The Duchess of Montesquiou-Fezensac

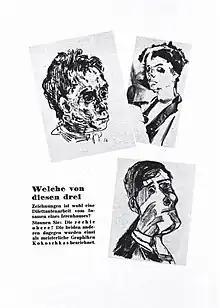
A page from the exhibition catalog of "Degenerate Art" mocking Kokoschka. ""Which of these three drawings is the dabbling of an insane asylum inhabitant? Surprise - it's the top right one! The others were previously described as Kokoschka's masterworks.""

Victoire de Montesquiou-Fezensac was born Victoire Laure Anna Masséna de Rivoli d'Essling in 1888, the second child of and Paule Heine. Her grandparents on her father's side were the ornithologist Francois Victor Massena and courtier Anne d'Essling; and her great-grandfather was Marshal of the Empire André Masséna. In 1907 she married Joseph Marquis de Montesquiou-Fezensac, a member of the Montesquiou family who would go on to become Duc de Fezensac in 1913.